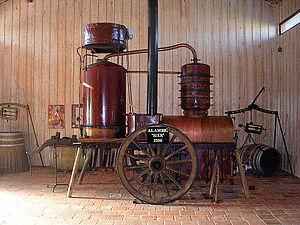
Alambic de 1936 du domaine d'Ognoas, à Arthez-d'Armagnac, dans le département français des Landes
L'armagnac est une eau-de-vie de vin produite dans les départements français du Gers, des Landes et du Lot-et-Garonne, avec des dénominations géographiquement plus restreintes : le bas-armagnac, l'armagnac-ténarèze et le haut-armagnac. La mention blanche-armagnac partage la même aire de production, mais avec un cahier des charges un peu particulier. Toutes ces dénominations doivent leur nom à l'ancienne province d'Armagnac, qui constitue une partie du vignoble du Sud-Ouest.
Arthez-d'Armagnac est une commune du Sud-Ouest de la France, située dans la partie est du département des Landes, dans le terroir du Bas-Armagnac, limitrophe du département du Gers.